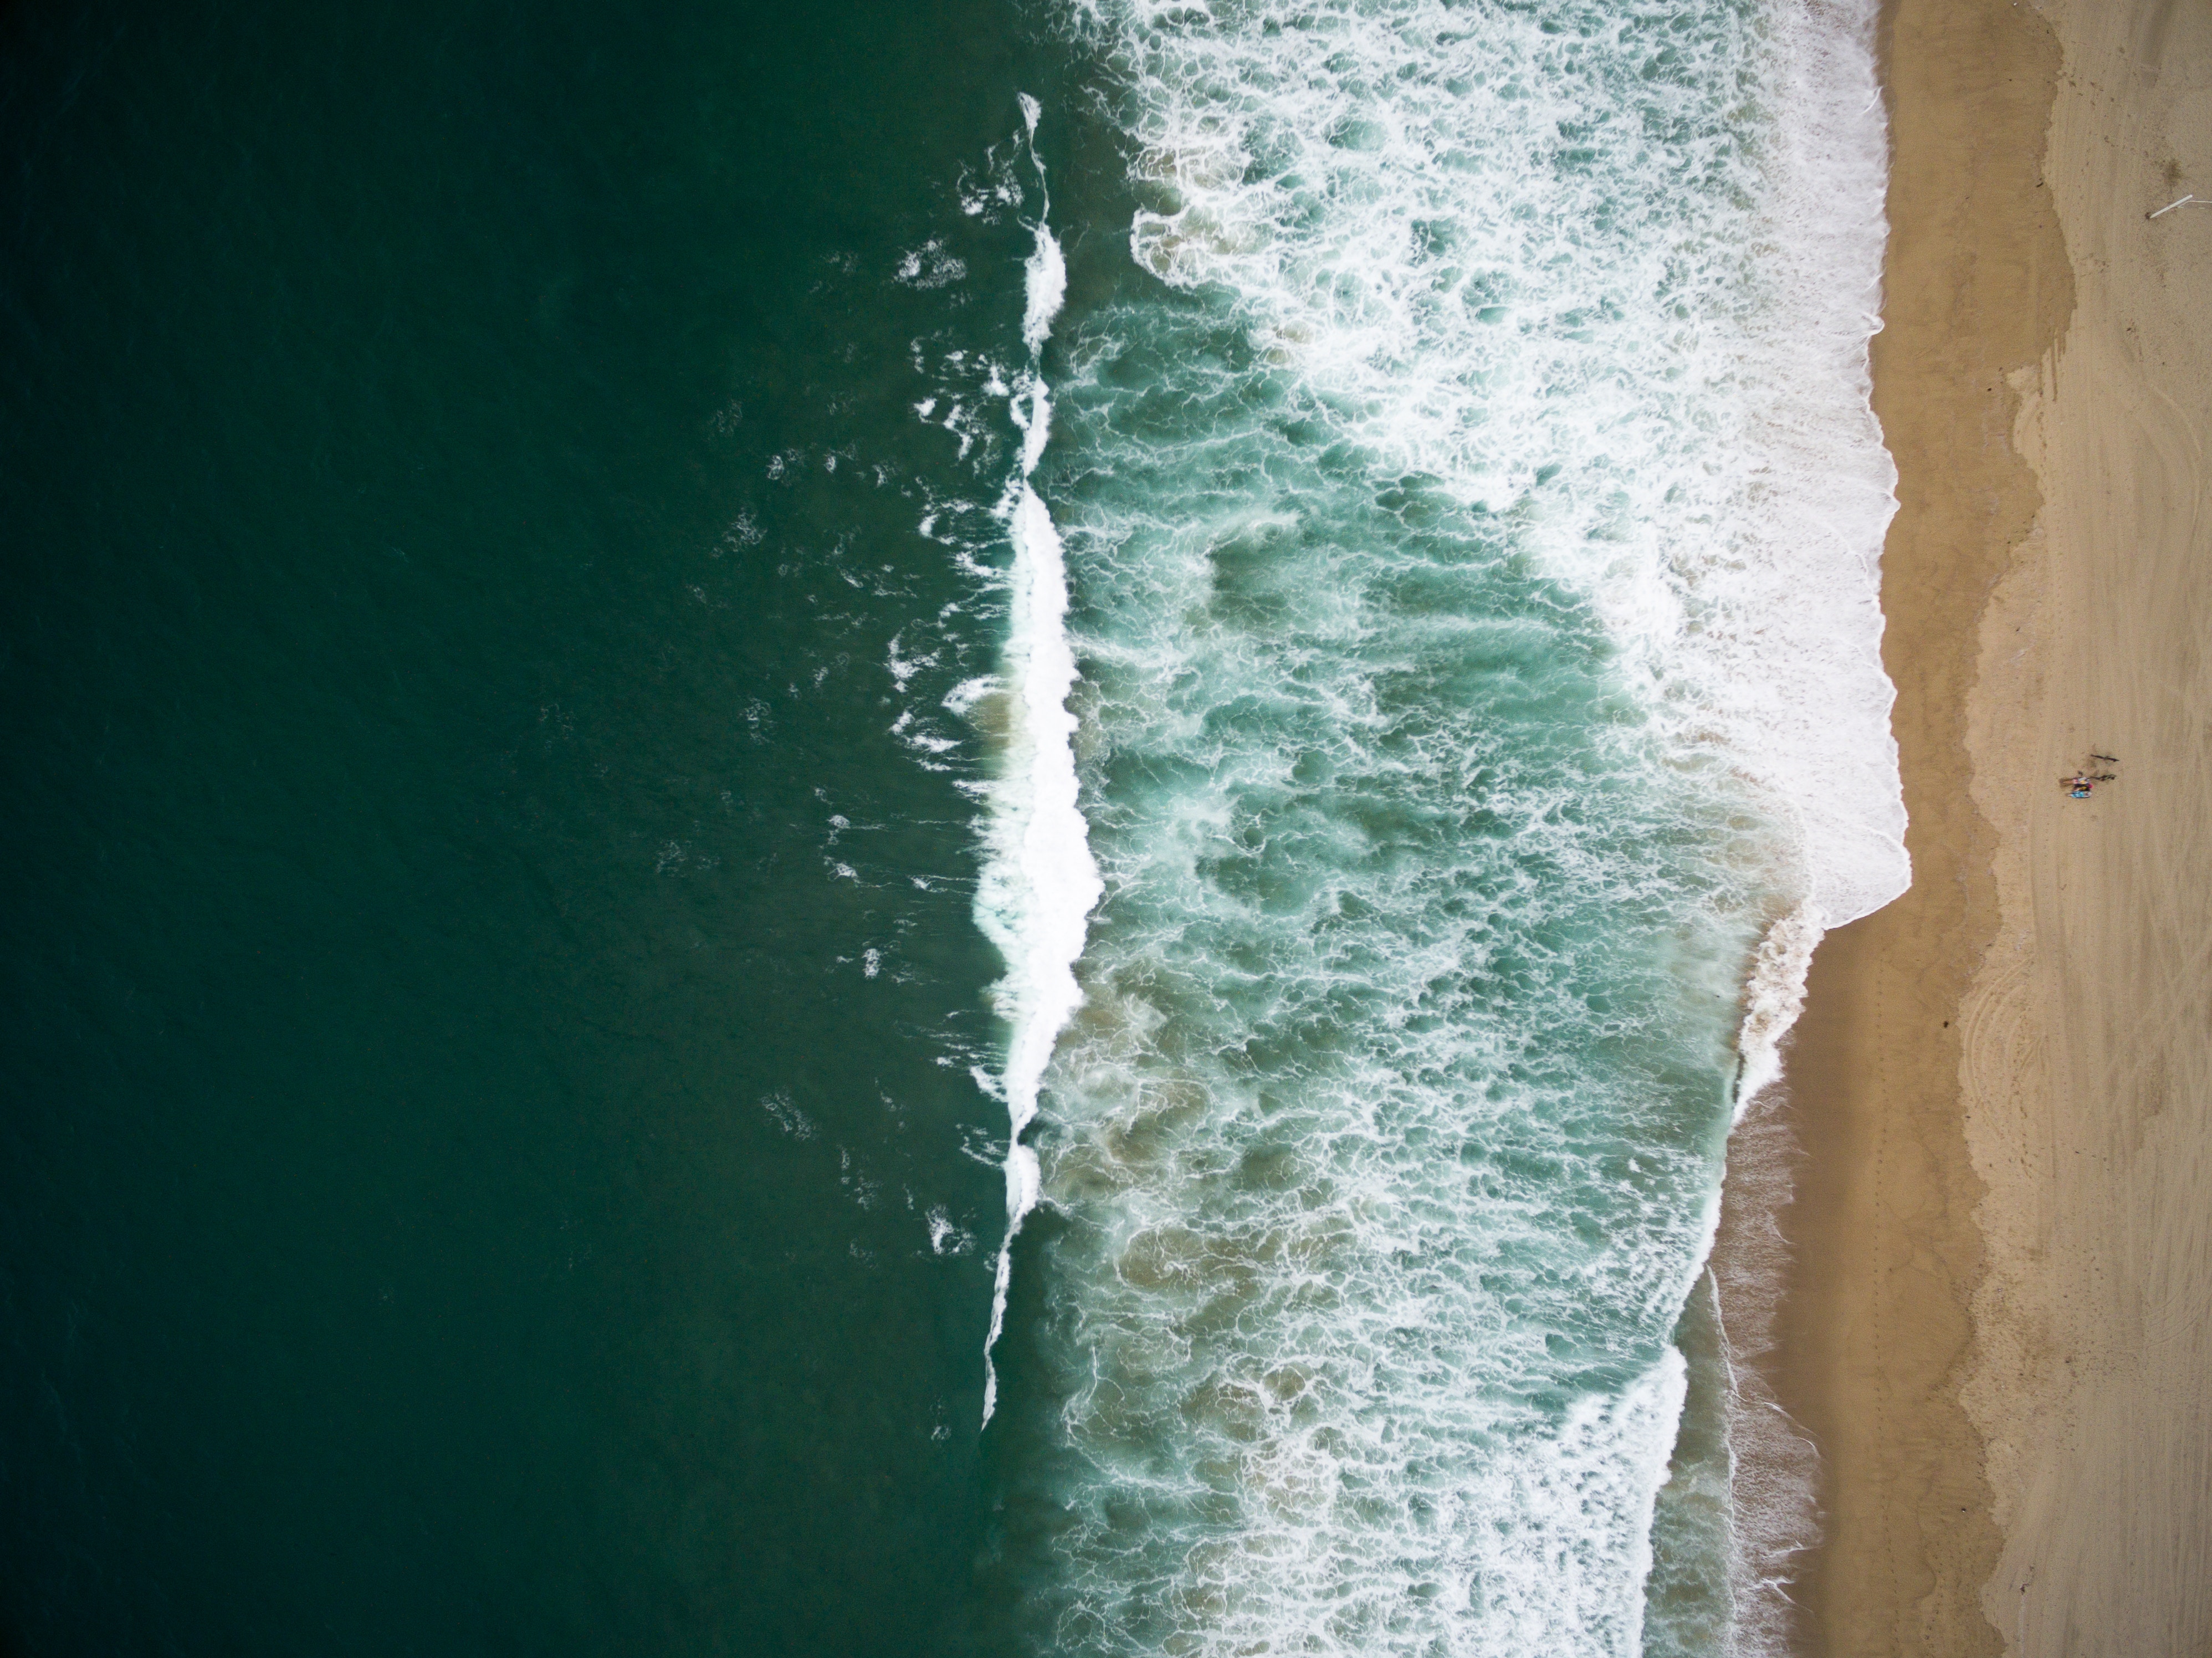
sea, water, ocean, sky, wave